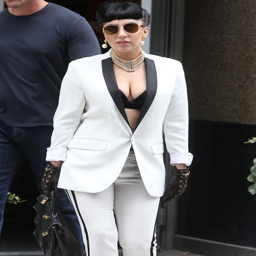
celebrity in a white suit